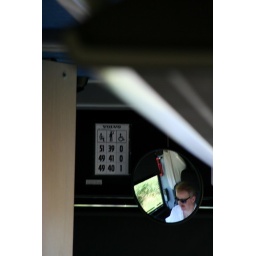
Only other person in the bus apart from me. The driver ofcourse ;)